Teofil Herineanu

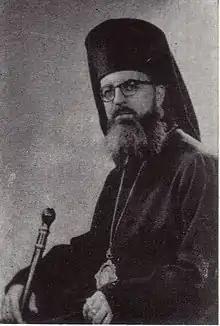
Herineanu as Bishop of Cluj in the 1960s

Teofil Herineanu (November 11, 1909–November 3, 1992) was an Austro-Hungarian-born Romanian cleric.